2nd Ranger Battalion

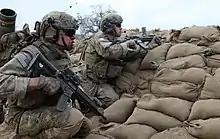
Rangers from Delta Company, 2nd Battalion prepare to provide security and lay down suppressive fire during a live fire exercise at Fort Hunter Liggett, California, Jan. 25, 2014. The Ranger's nosebleed was due to the dry climate and intense training.

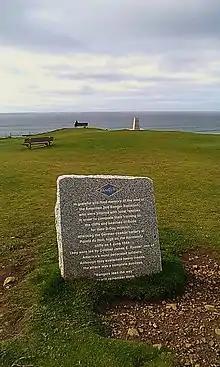
Memorial erected by the Battalion to mark their time spent in Bude, Cornwall during the Second World War

Following the September 11 attacks, the battalion has repeatedly fought in Afghanistan and Iraq. In March 2002, 2nd Battalion deployed to Afghanistan in support of Operation Enduring Freedom and conducted numerous air assaults, raids, patrols, and ambushes against anti-coalition forces. In December 2002, elements of 2nd Battalion again deployed in support of Operation Enduring Freedom, followed in February 2003 by the whole battalion. This period marked the first time in history of the modern ranger regiment that a ranger battalion was required to conduct long-duration and sustained combat operations.